Aleksey Polosin

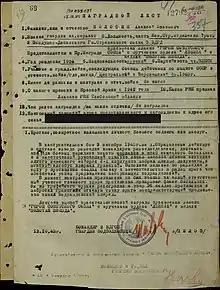
Recommendation for the award of the title Hero of the Soviet Union to Polosin

In the offensive battle for the village of Strakholesye on 2 October 1943, as a squad leader of a reconnaissance platoon moving ahead of the infantry, [he] burst into a German battalion headquarters and in a fierce hand-to-hand fight singlehandedly bayoneted a German major and two captains, retrieved valuable documents, and blew up a staff car with a grenade. Completing the reconnaissance mission in the enemy rear, he sowed panic and confusion in the enemy ranks, ensuring the success of the advancing units. When the enemy counterattacked, he was sent to the most critical section of the main blow of the enemy, covering the flank of the battalion. He shot 26 enemy soldiers at point blank range with a captured weapon and threw grenades at the enemy firing position impeding the advance of our units.